Hind al-Husseini

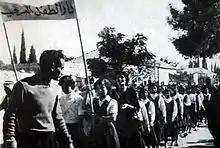
Hind al-Husseini demonstrating with schoolgirls, Jerusalem, (?). The banner reads: "Dar al-Tifl al-Arabi".

Hind was born to the prominent al-Husseini family in Jerusalem, and was a cousin of the Palestinian military leader Abd al-Qader al-Husseini. She was active in several social work organizations. In the 1930s, Hind joined student unions and was a member of the Women's Solidarity Society. She completed social work courses and she was an educator, becoming headmistress of a Jerusalem girls' school. Later on in the 1940s, she became coordinator of the Arab Women's Union.